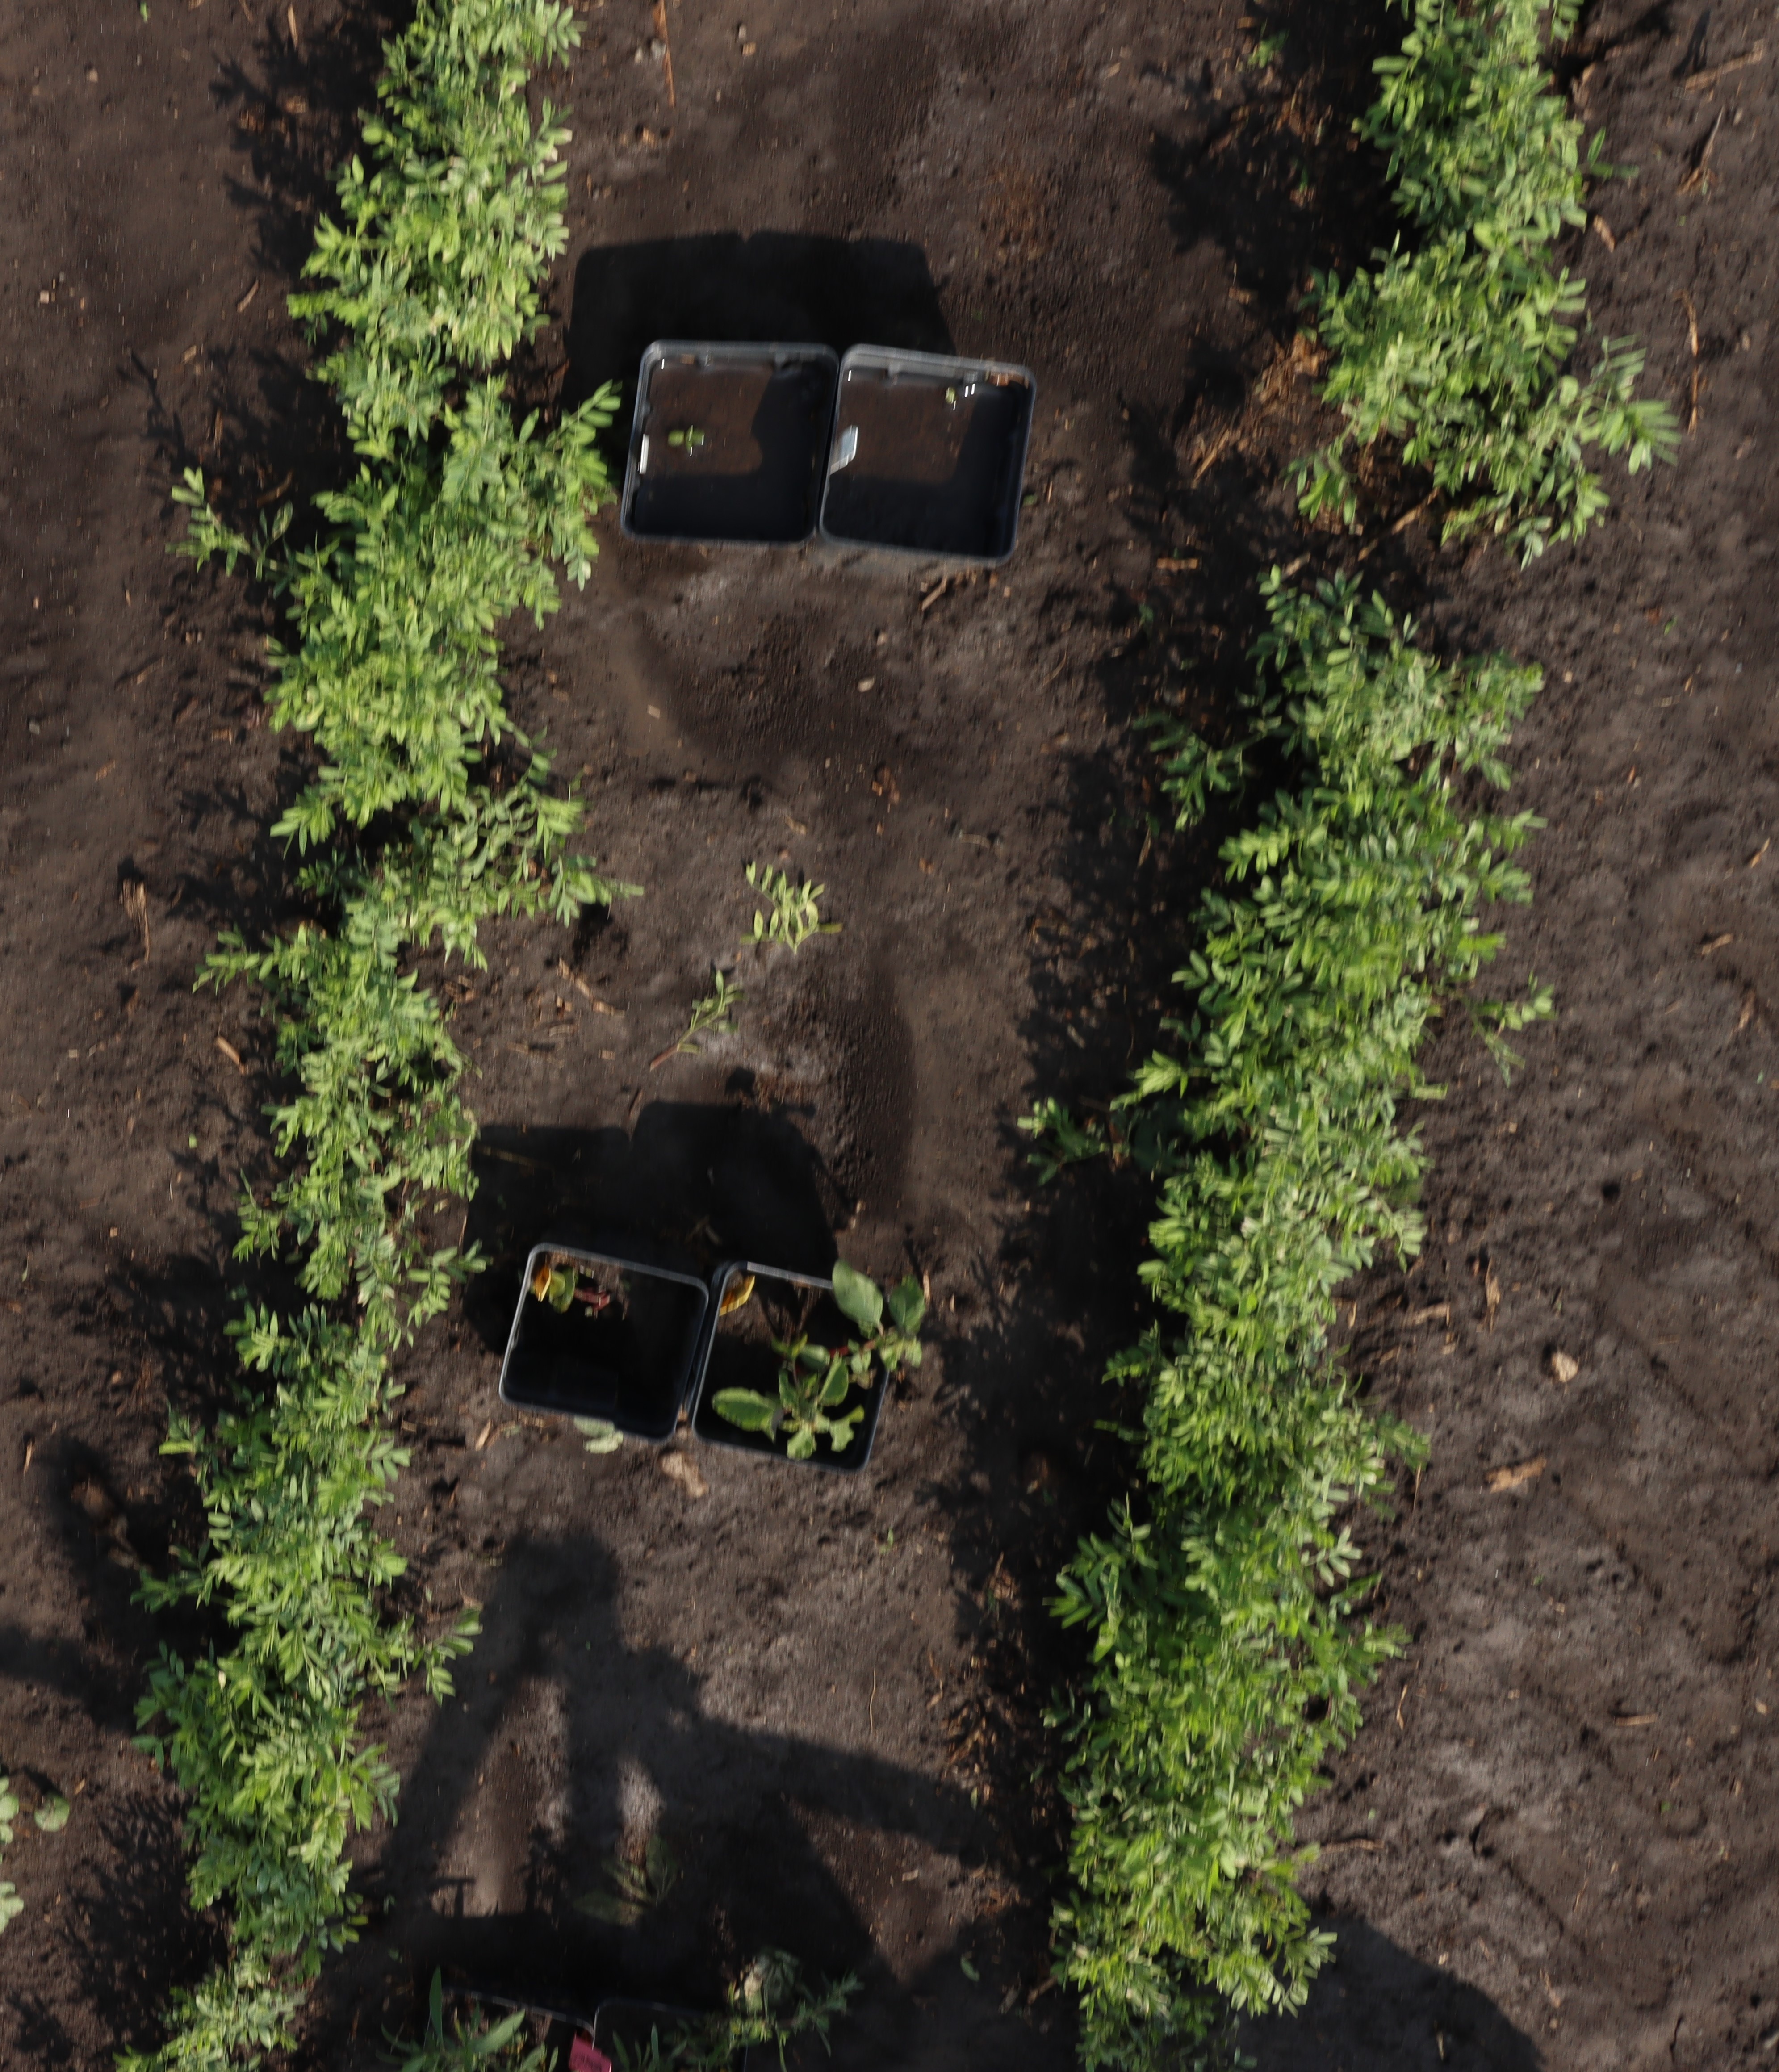
Crop: Lentil
Objects: Lentil, Lentil, Lentil, Lentil, Lentil, Lentil, Lentil, Lentil, Lentil, Lentil, Lentil, Redroot Pigweed